David Horsburgh

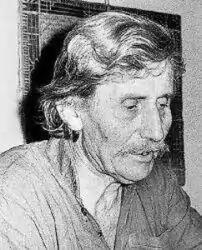
Founder of Neel Bagh

David Michael Horsburgh (1923–1984) was a British-born educationist who worked in India. He first came to India in 1943 while serving with the Royal Air Force. He felt very much at home in the region and was moved by the poverty and poor educational opportunities for rural children he encountered while living in a small village in the North East. After the war, on his return to the UK he vowed to return to India and become involved in education. He studied in England at the University of London - SOAS (School of Oriental and African Studies) and returned to India to work as a teacher of English, first in Mysore and then at Rishi Valley School. He also worked with the British Council in India and the National Council of Educational Research and Training. He later founded a school, Neel Bagh in Kolar district - about 100 km outside Bangalore. He is known for his contributions to the area of educational reform, especially the introduction of Activity-based learning.